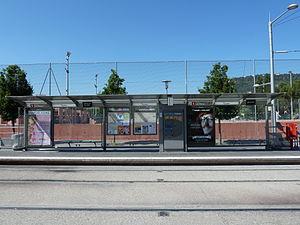
Station de la ligne 1 du tramway de Nice
La ligne 1 du tramway de Nice, appelée T1, est une ligne de transport en commun en site propre du tramway de Nice exploitée par la régie Ligne d’Azur, mise en service en 2007 et reliant le quartier de Saint-Sylvestre au quartier Pasteur de la commune de Nice, en suivant un tracé desservant le centre de la ville.